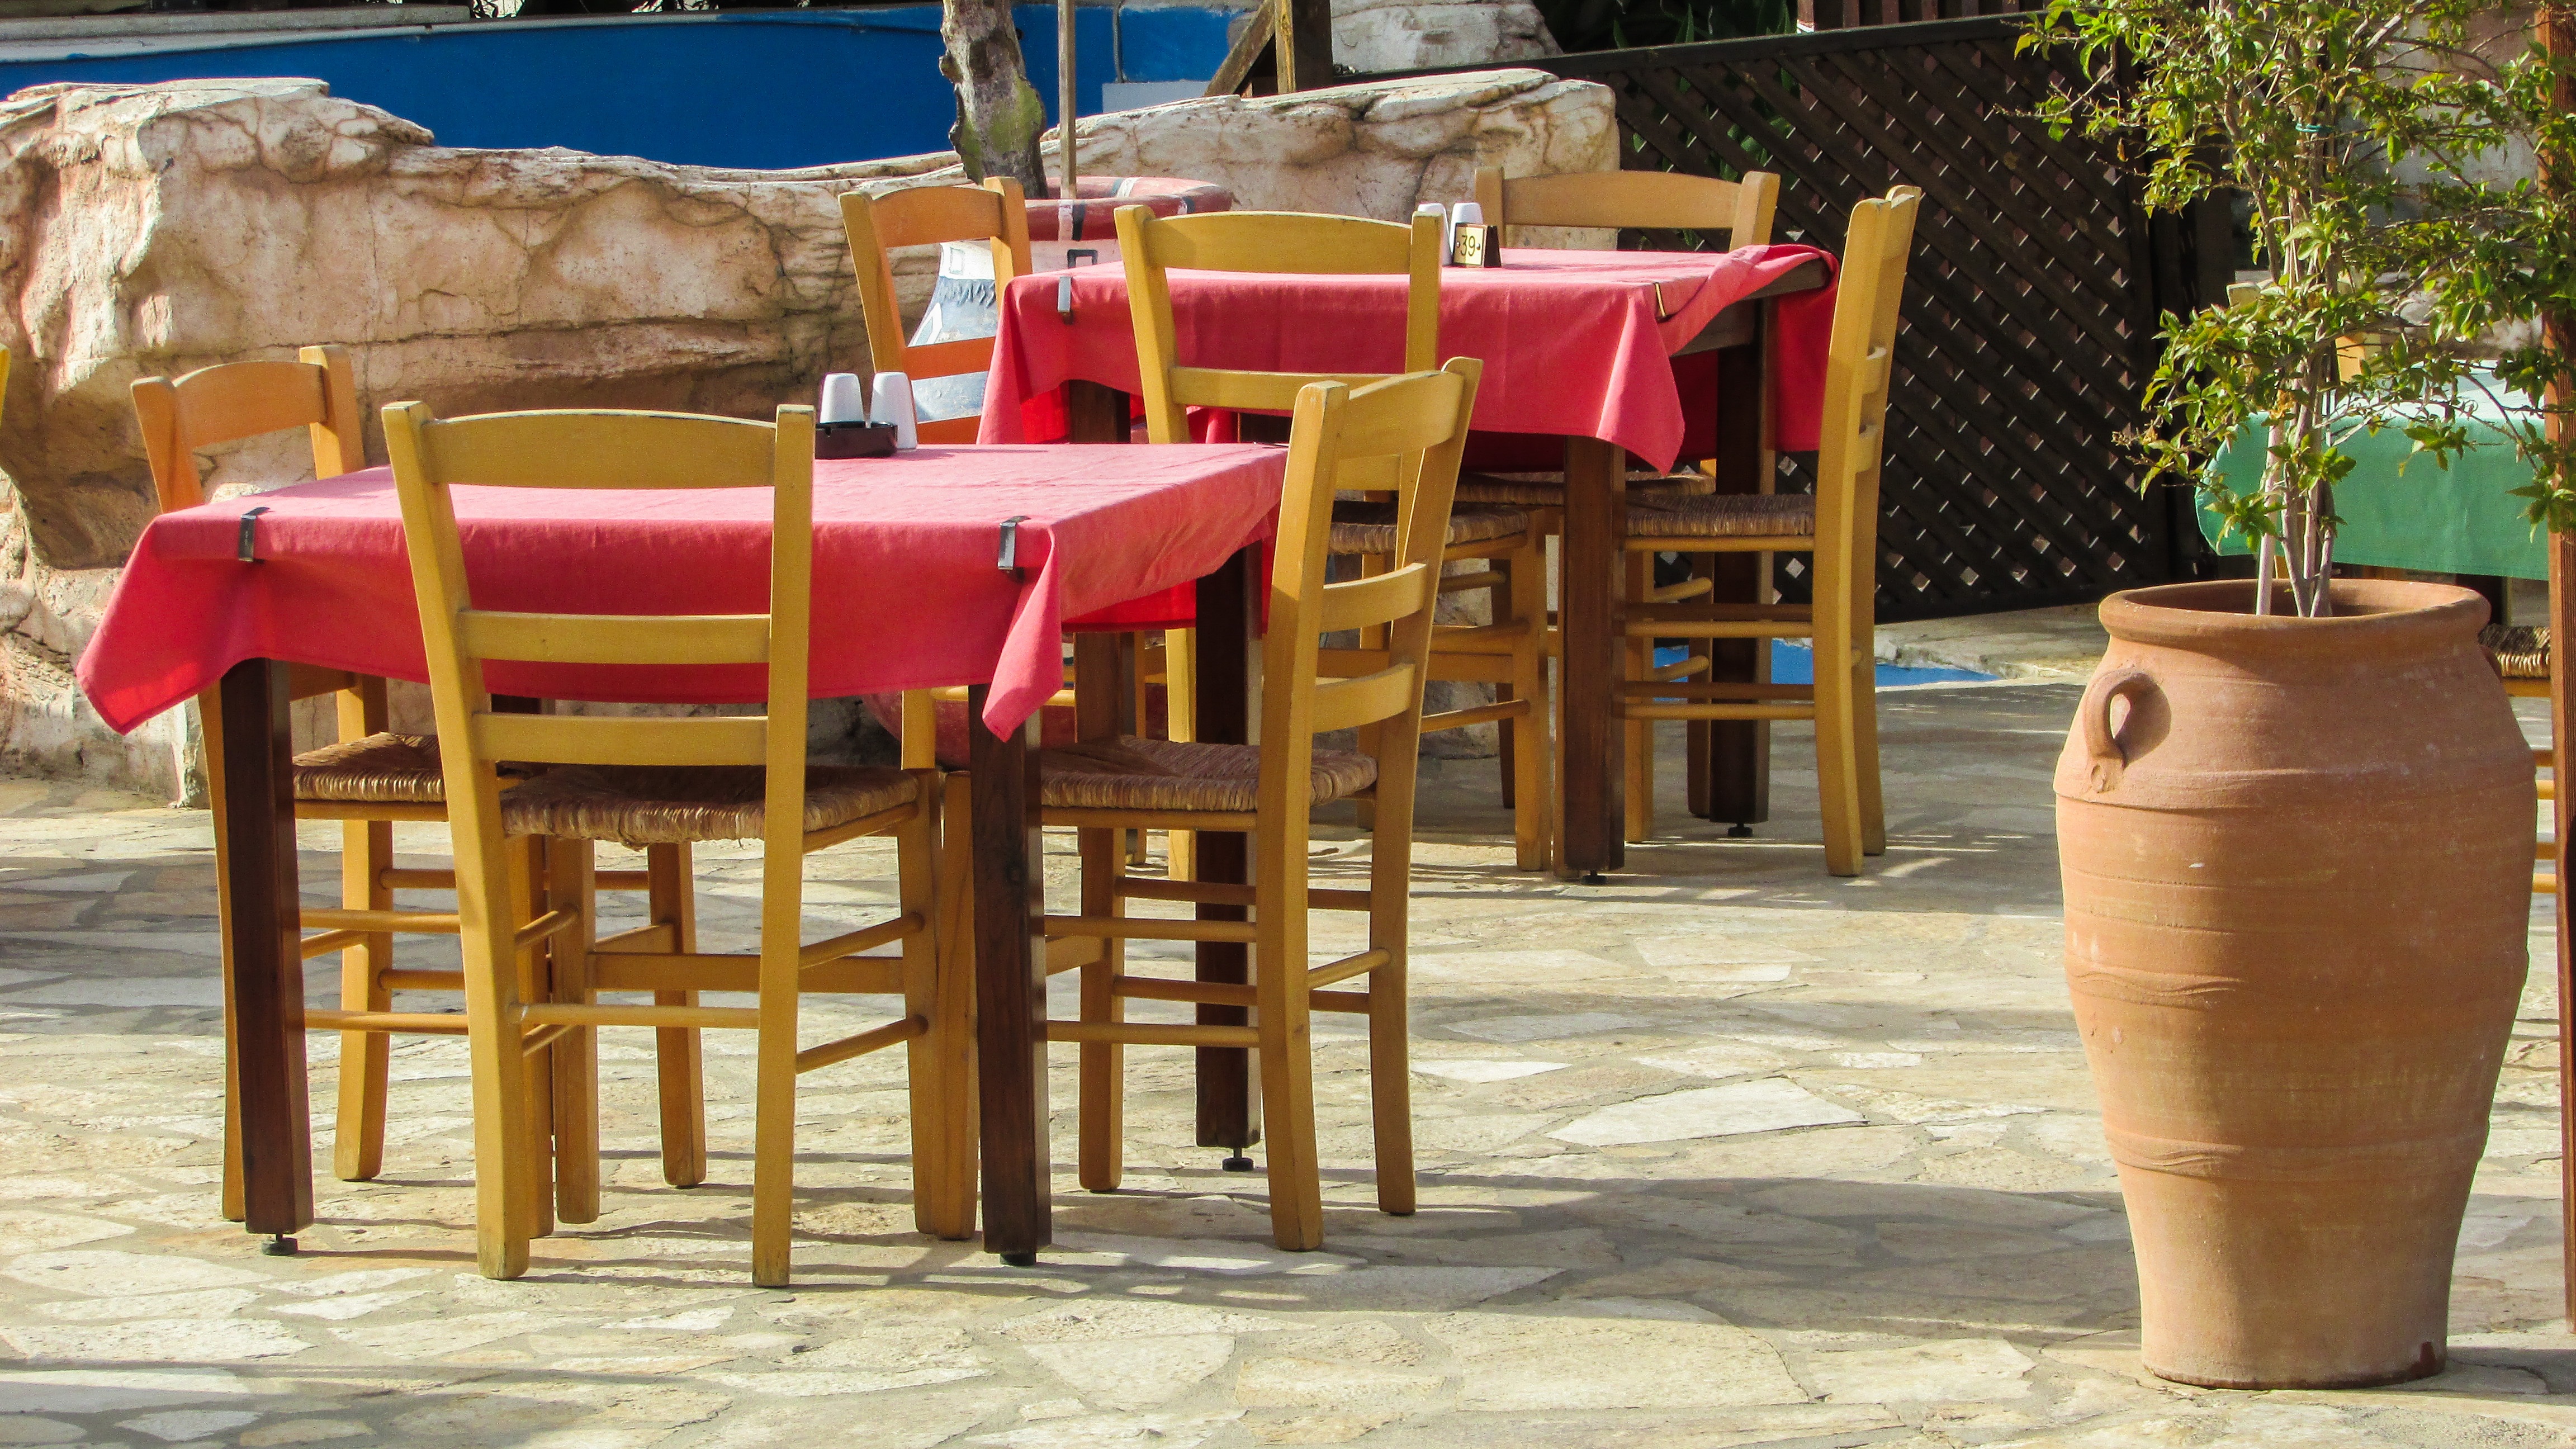
table, wood, restaurant, city, furniture, public space, stall, playground, colours, tables, cyprus, protaras, man made object